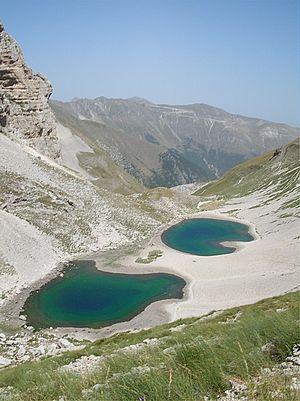
Les Marches sont une région d'Italie centrale dont le siège se situe dans la Ville portuaire d'Ancône, et qui compte 1,528 210 millions d'habitants sur 9 401,38 km² au 30 avril 2018.